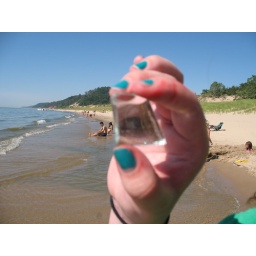
Down at the beach in saugatuck, Brenna's pretty creative! The water was cold! 52 degrees